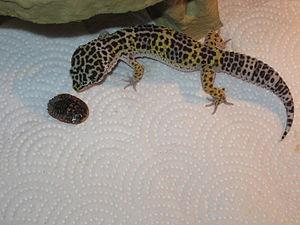
Le Gecko léopard est une espèce de geckos de la famille des Eublepharidae. D'une couleur généralement blanchâtre à jaune mouchetée de noir, sa robe rappelle celle du léopard, d'où son nom. Ce gecko a une taille moyenne d'un peu plus de 20 cm, les mâles étant plus grands et massifs que les femelles.